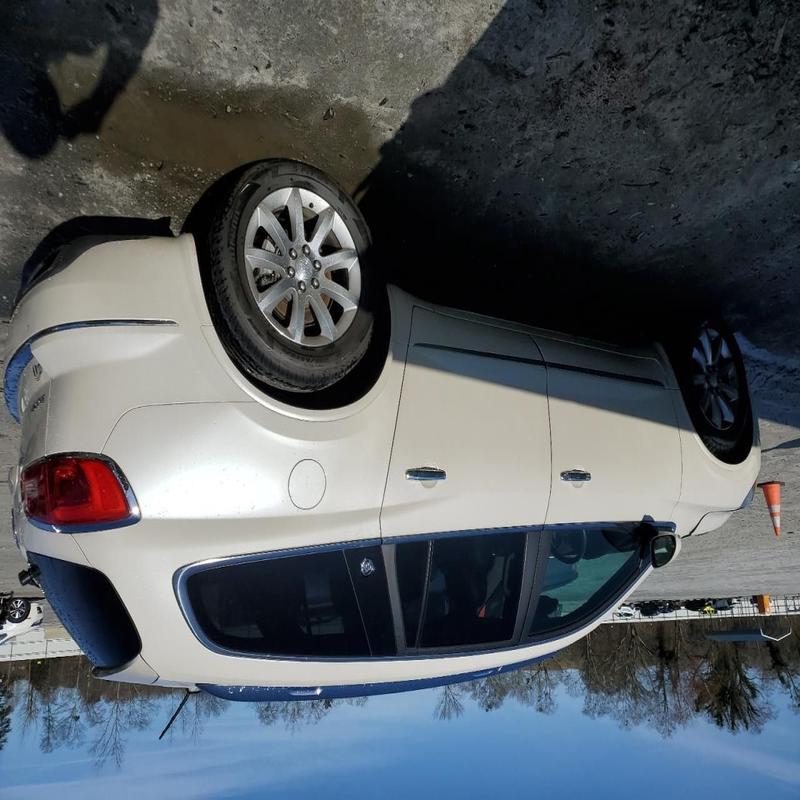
Aucun dommage détecté.
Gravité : aucun